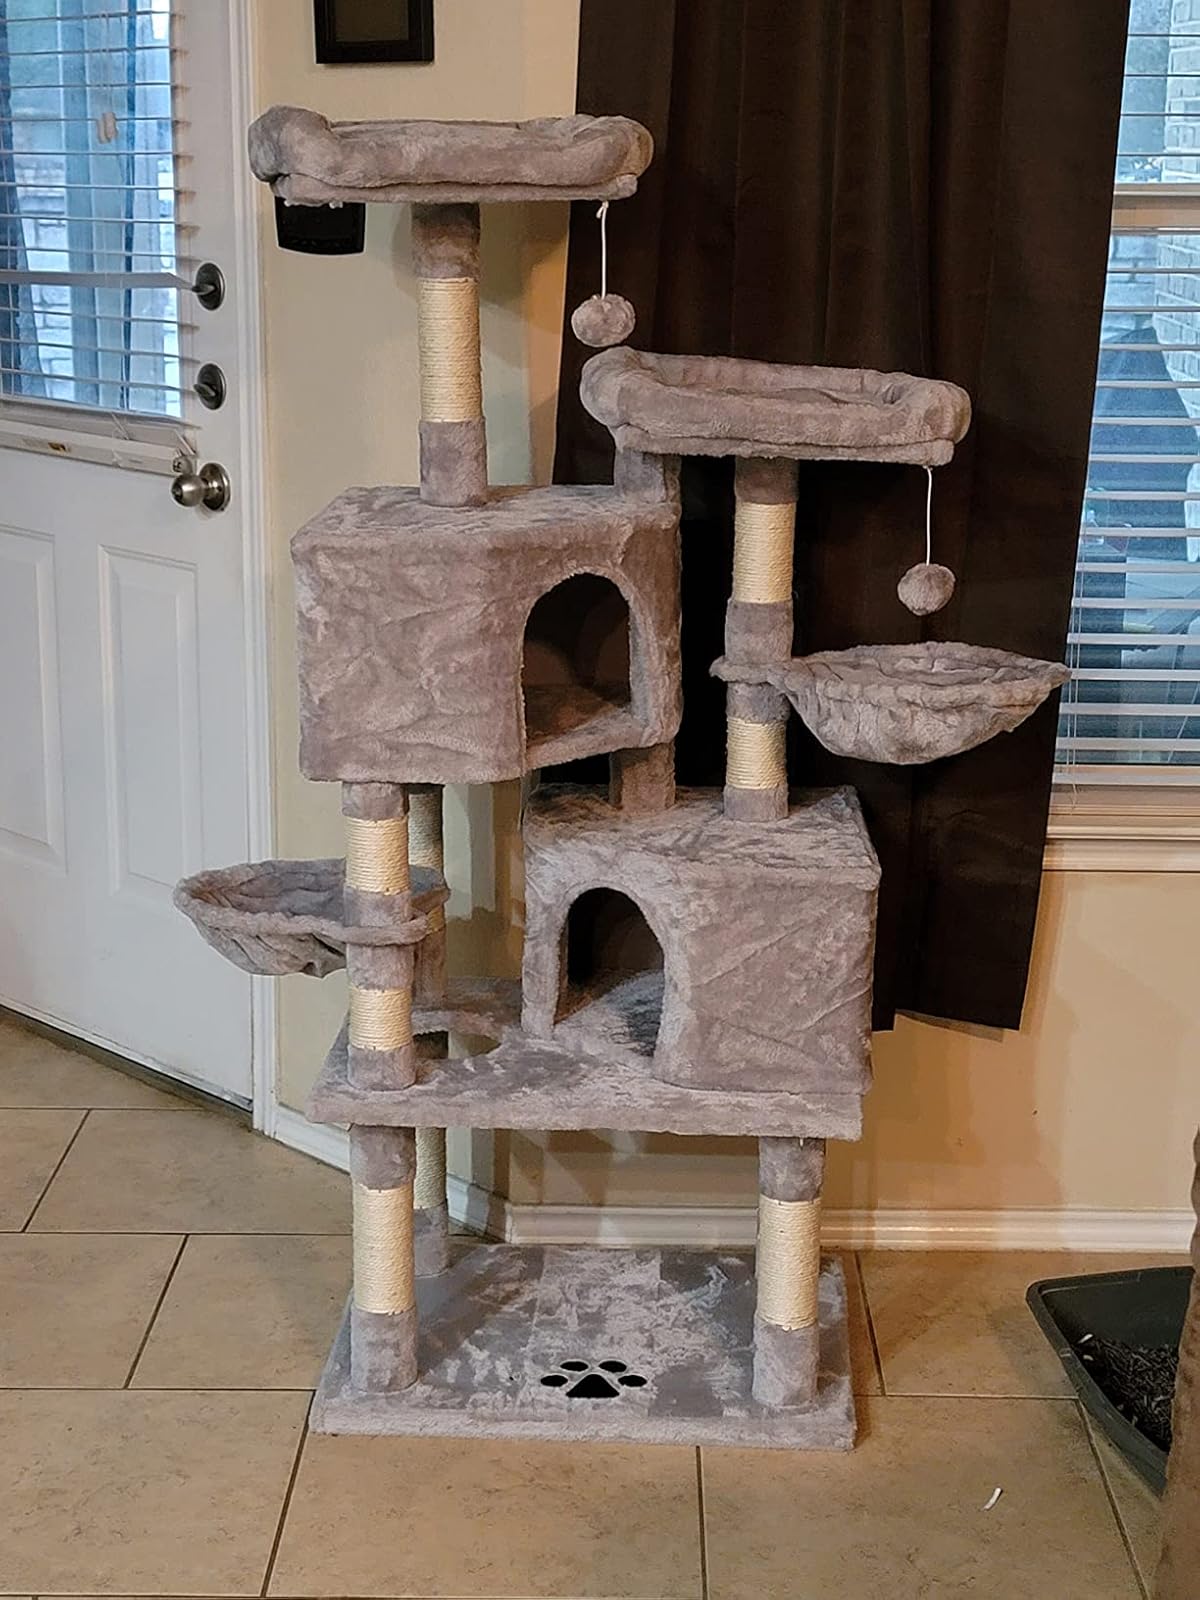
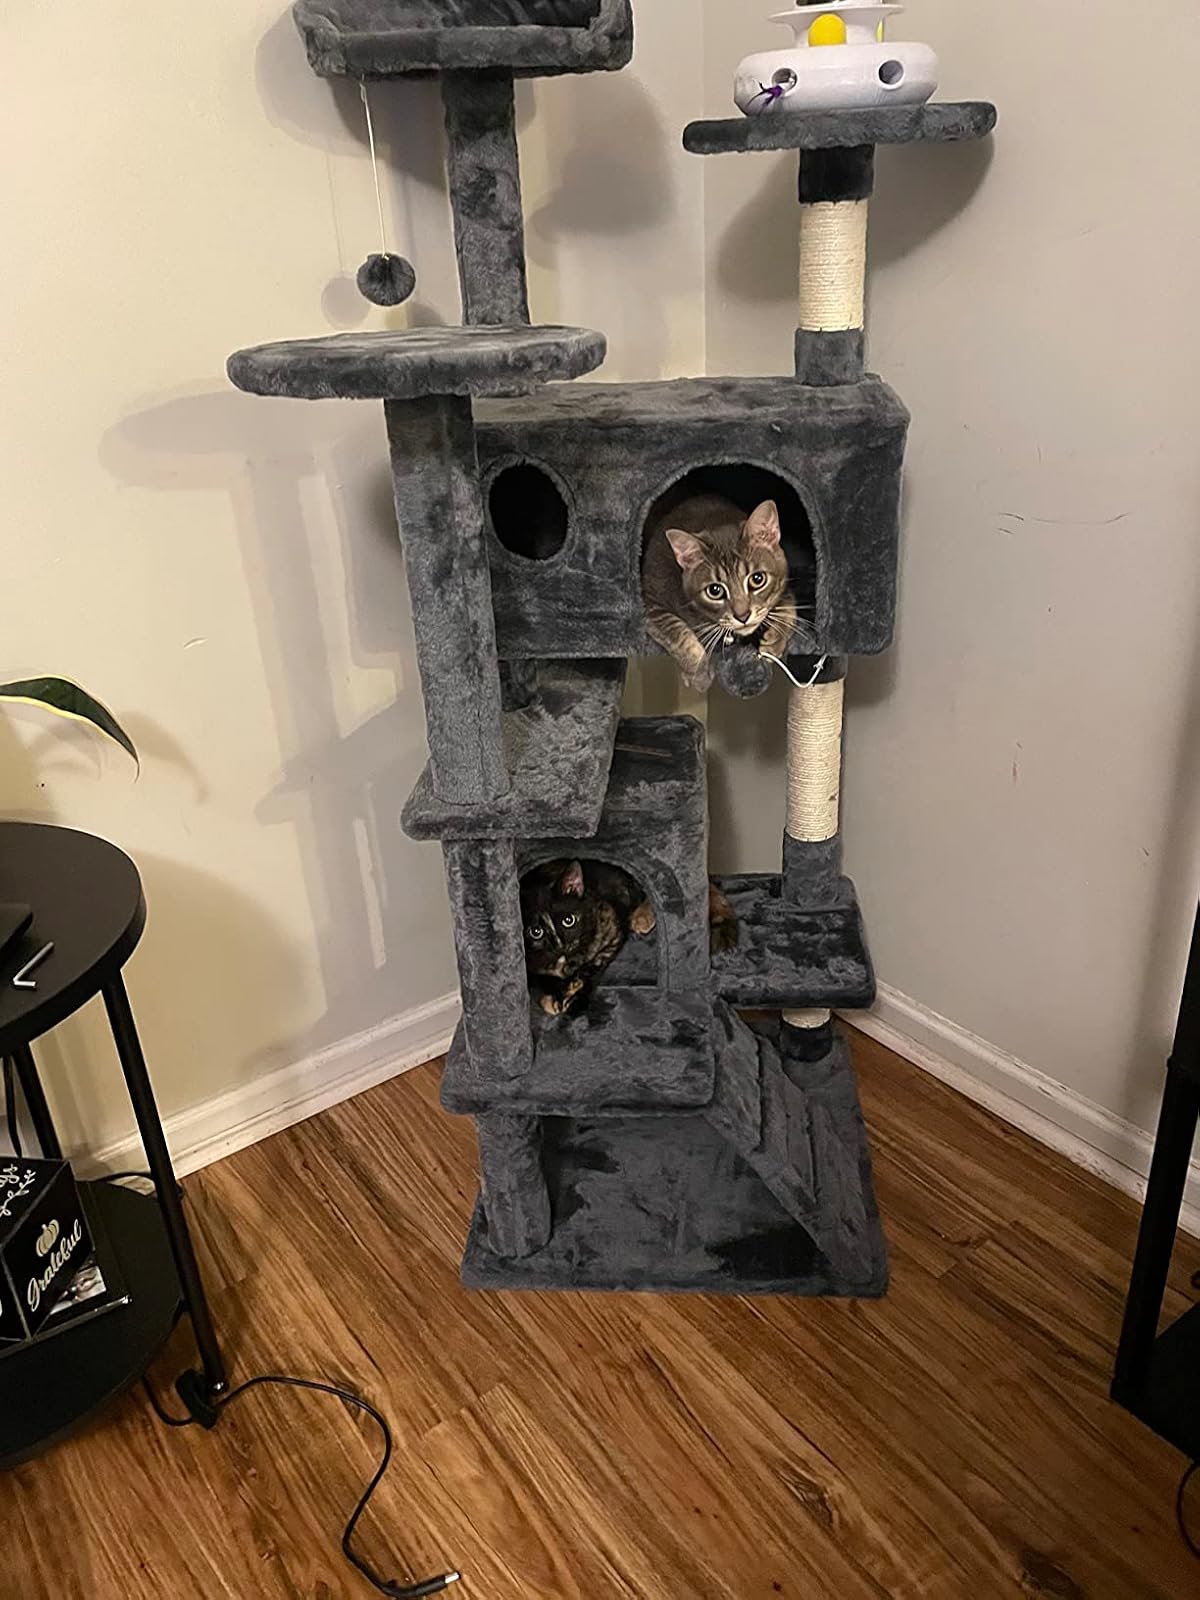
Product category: items_cat tree
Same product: no